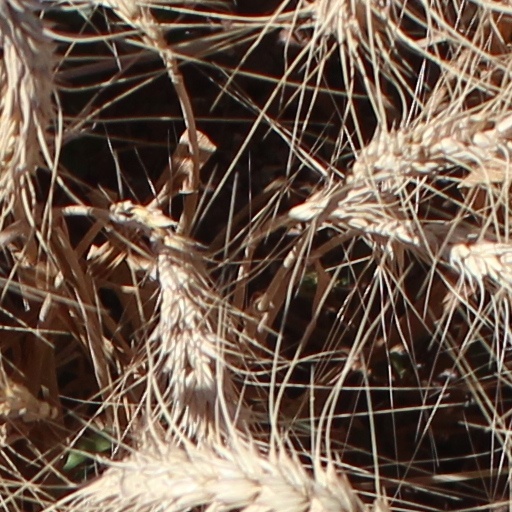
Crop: wheat